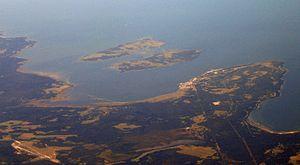
Les îles Pakri sont un petit archipel d'Estonie situé dans le golfe de Finlande. Il est composé de deux îles principales, Grande Pakri et Petite Pakri, et de trois îlots. Elles font partie de la commune de Paldiski. Elles sont habitées pendant des siècles par une population de langue suédoise qui est expulsée par les Soviétiques pendant la Seconde Guerre mondiale.
La péninsule de Pakri, en estonien Pakri poolsaar, est une péninsule d'Estonie située sur la côte du golfe de Finlande, à l'ouest de Tallinn. La ville de Paldiski, extrémité ouest de la route 8 et point de départ de ferries, se trouve sur sa côte occidentale.